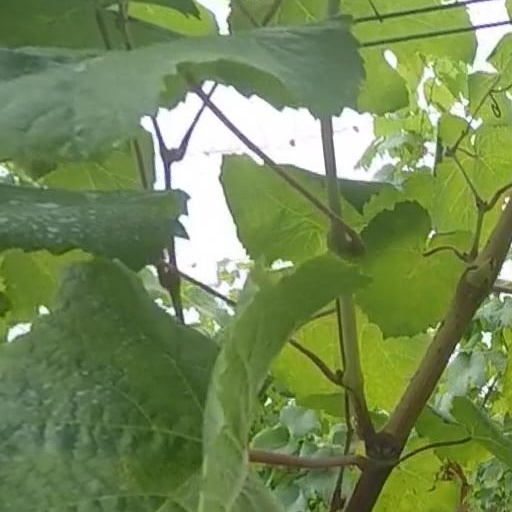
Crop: grape